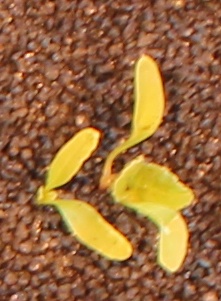
Label: Sugar beet